Battle of Megiddo (15th century BC)

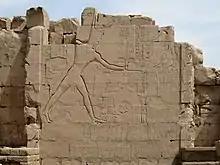
Relief in the Karnak Temple showing Thutmose III slaying Canaanite captives from the Battle of Megiddo, 15th century BC

Thutmose seized the opportunity. He set up camp at the end of the day, but during the night arrayed his forces close to the enemy; the next morning, they attacked. It cannot be established if the surprised King of Kadesh had managed to fully prepare for battle. Even if he did, it did not do him much good. Though his forces were on high ground adjacent to the fortress, the Egyptian line was arranged in a concave formation, consisting of three wings, that threatened both Canaanite flanks. Both the Egyptians and the Canaanites are estimated to have had around 1,000 chariots and 10,000 infantry. The Pharaoh led the attack from the center. The combination of position and numbers, superior maneuverability of their left wing along with an early, bold attack, broke the enemy's will; their line immediately collapsed. Those near the city fled into it, closing the gates behind them.